Rangtong and shentong

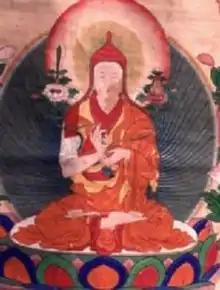
Jamgön Kongtrül Lodrö Thayé (1813–1899), an exponent of shentong in the modern era

After the suppression of the Jonang school and its texts and the texts of Śākya Chokden by the Tibetan government in the seventeenth century, various shentong views were propagated mainly by Karma Kagyu and Nyingma lamas. Key figures of this revival include Katok Tsewang Norbu (1698–1755), the head of Katok monastery, and the Kagyu lama Situ Panchen (1700–1774), a senior court chaplain in the Kingdom of Derge, a student of Katok Tsewang Norbu and the 8th Tai Situpa. These two figures were instrumental in the spread of shentong views outside of Jonang. Tsewang Norbu was a student of the Jonang lama Künsang Wangpo, and he introduced shentong and the "Kālacakra tantra" tradition into Kagyu and Nyingma. He was also a teacher of the Thirteenth Karmapa, and the Tenth Shamarpa.